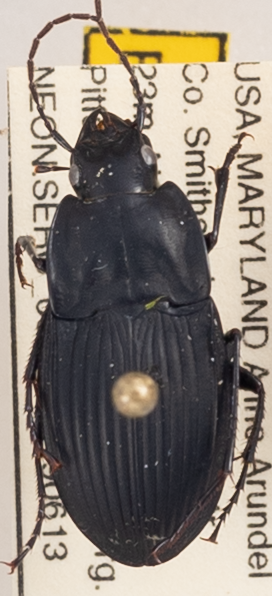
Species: Dicaelus furvus furvus
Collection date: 2019-06-13
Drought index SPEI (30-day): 0.072
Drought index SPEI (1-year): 2.09
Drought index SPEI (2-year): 2.01